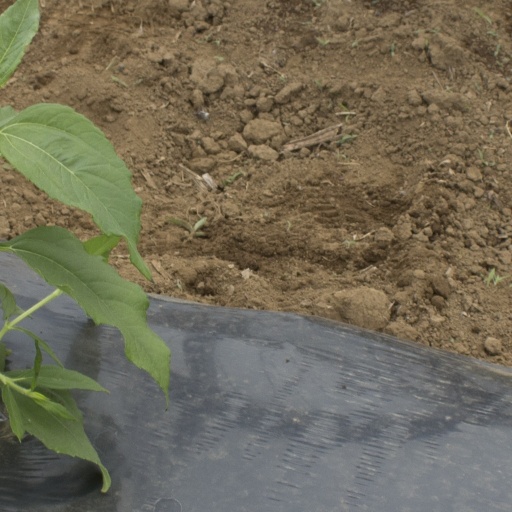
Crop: Jerusalem artichoke